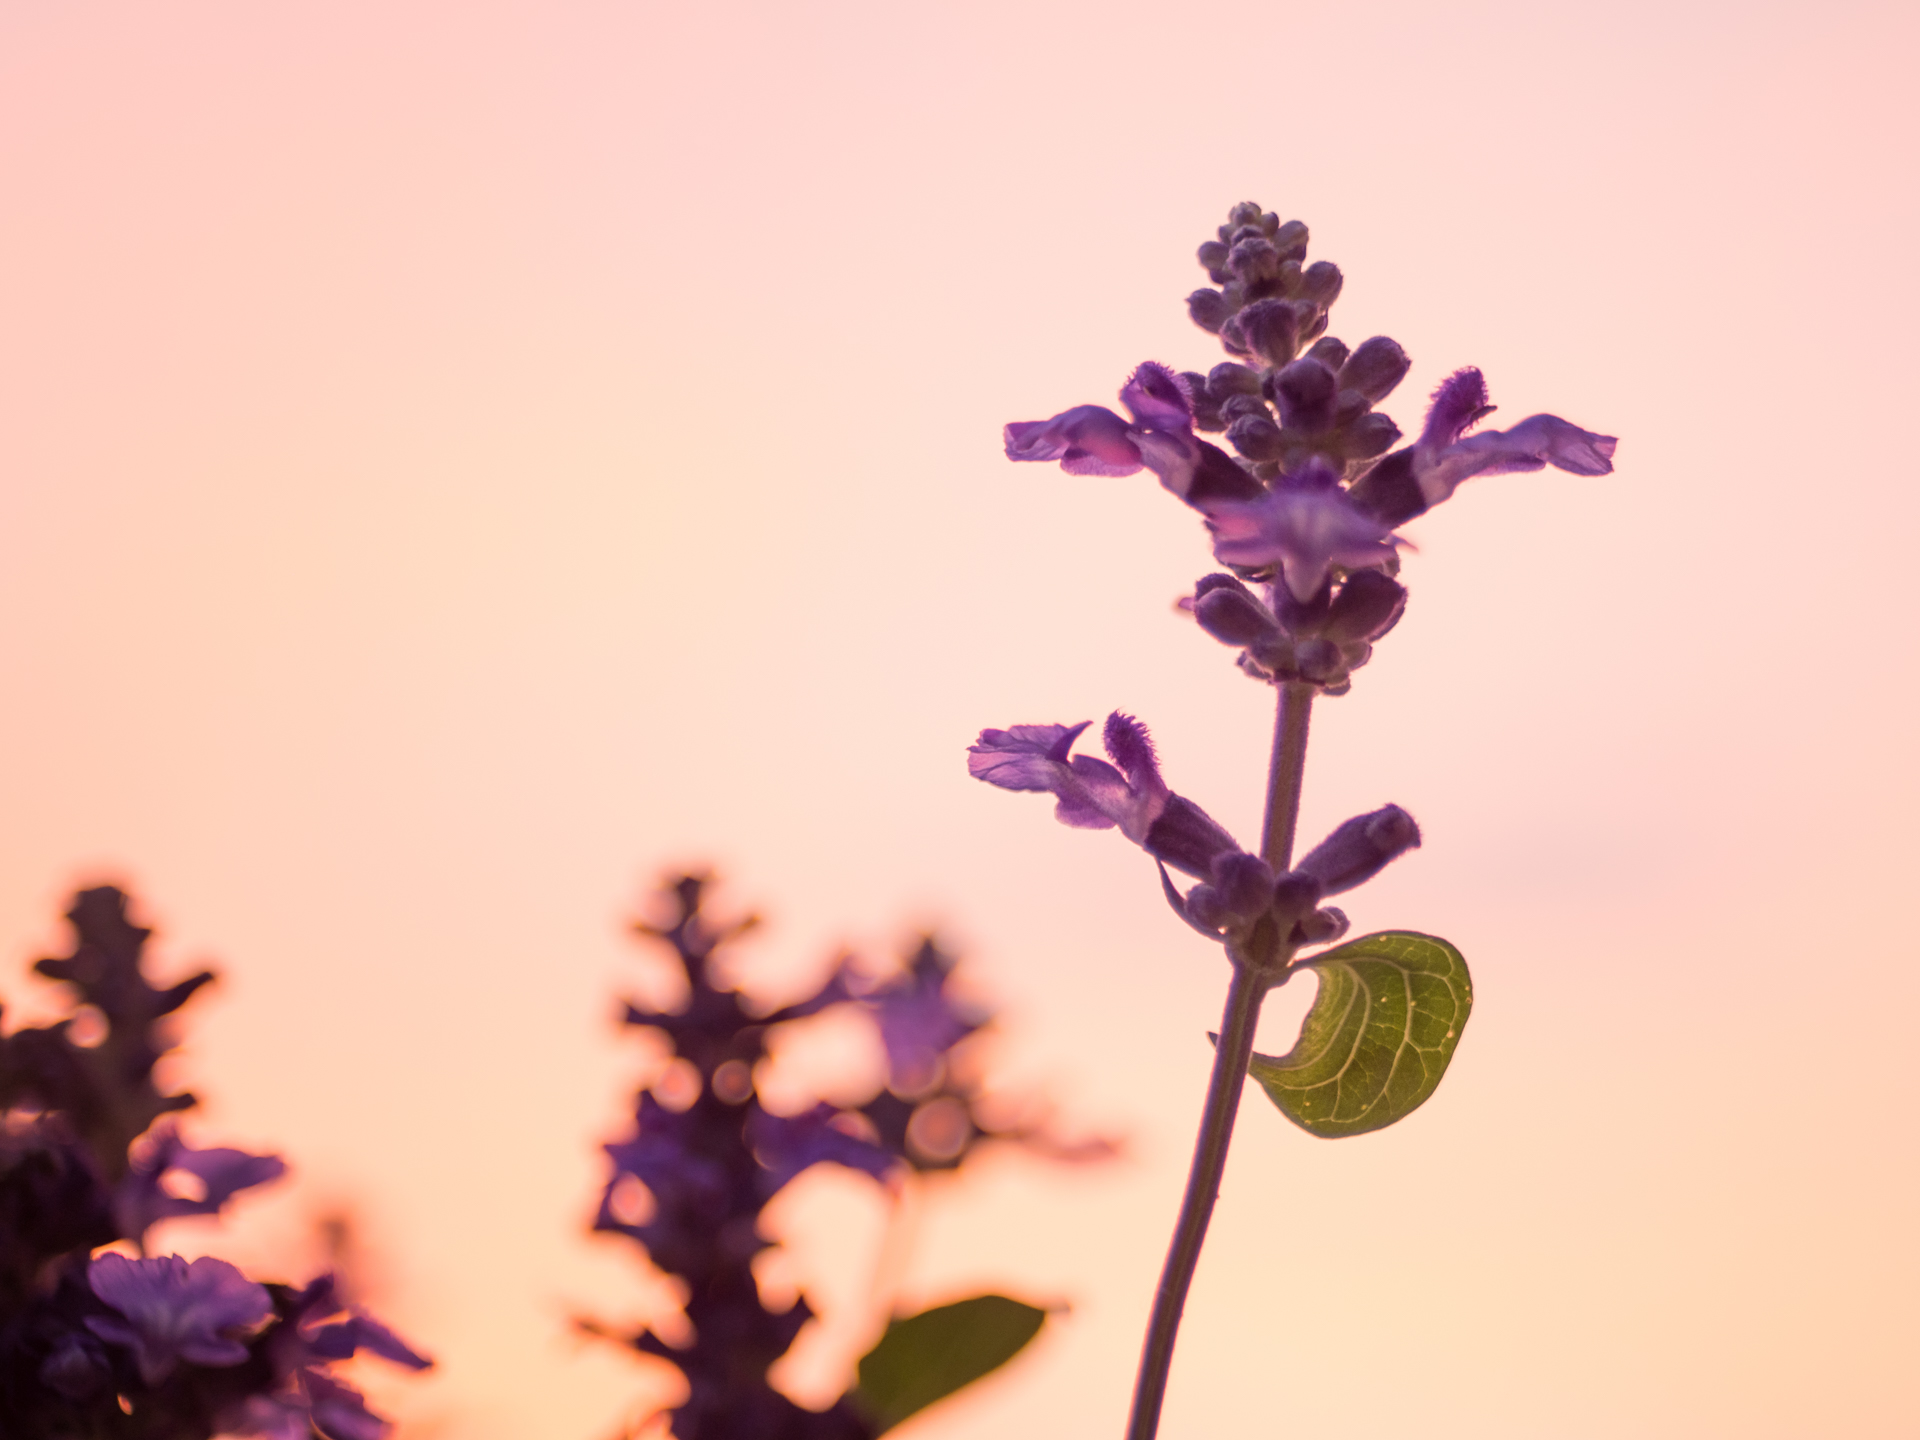
blossom, bokeh, plant, leaf, flower, purple, petal, summer, spring, color, botany, flora, lavender, sommer, dof, blume, pflanze, vintagelens, panasoniclumixgx8, apeach, anjapietsch, mftm43lumixpanasonic, microfourthird, katzenminze, catnip, czjflektogon35mm, flektogon, macro photography, flowering plant, land plant